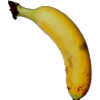
Label: images